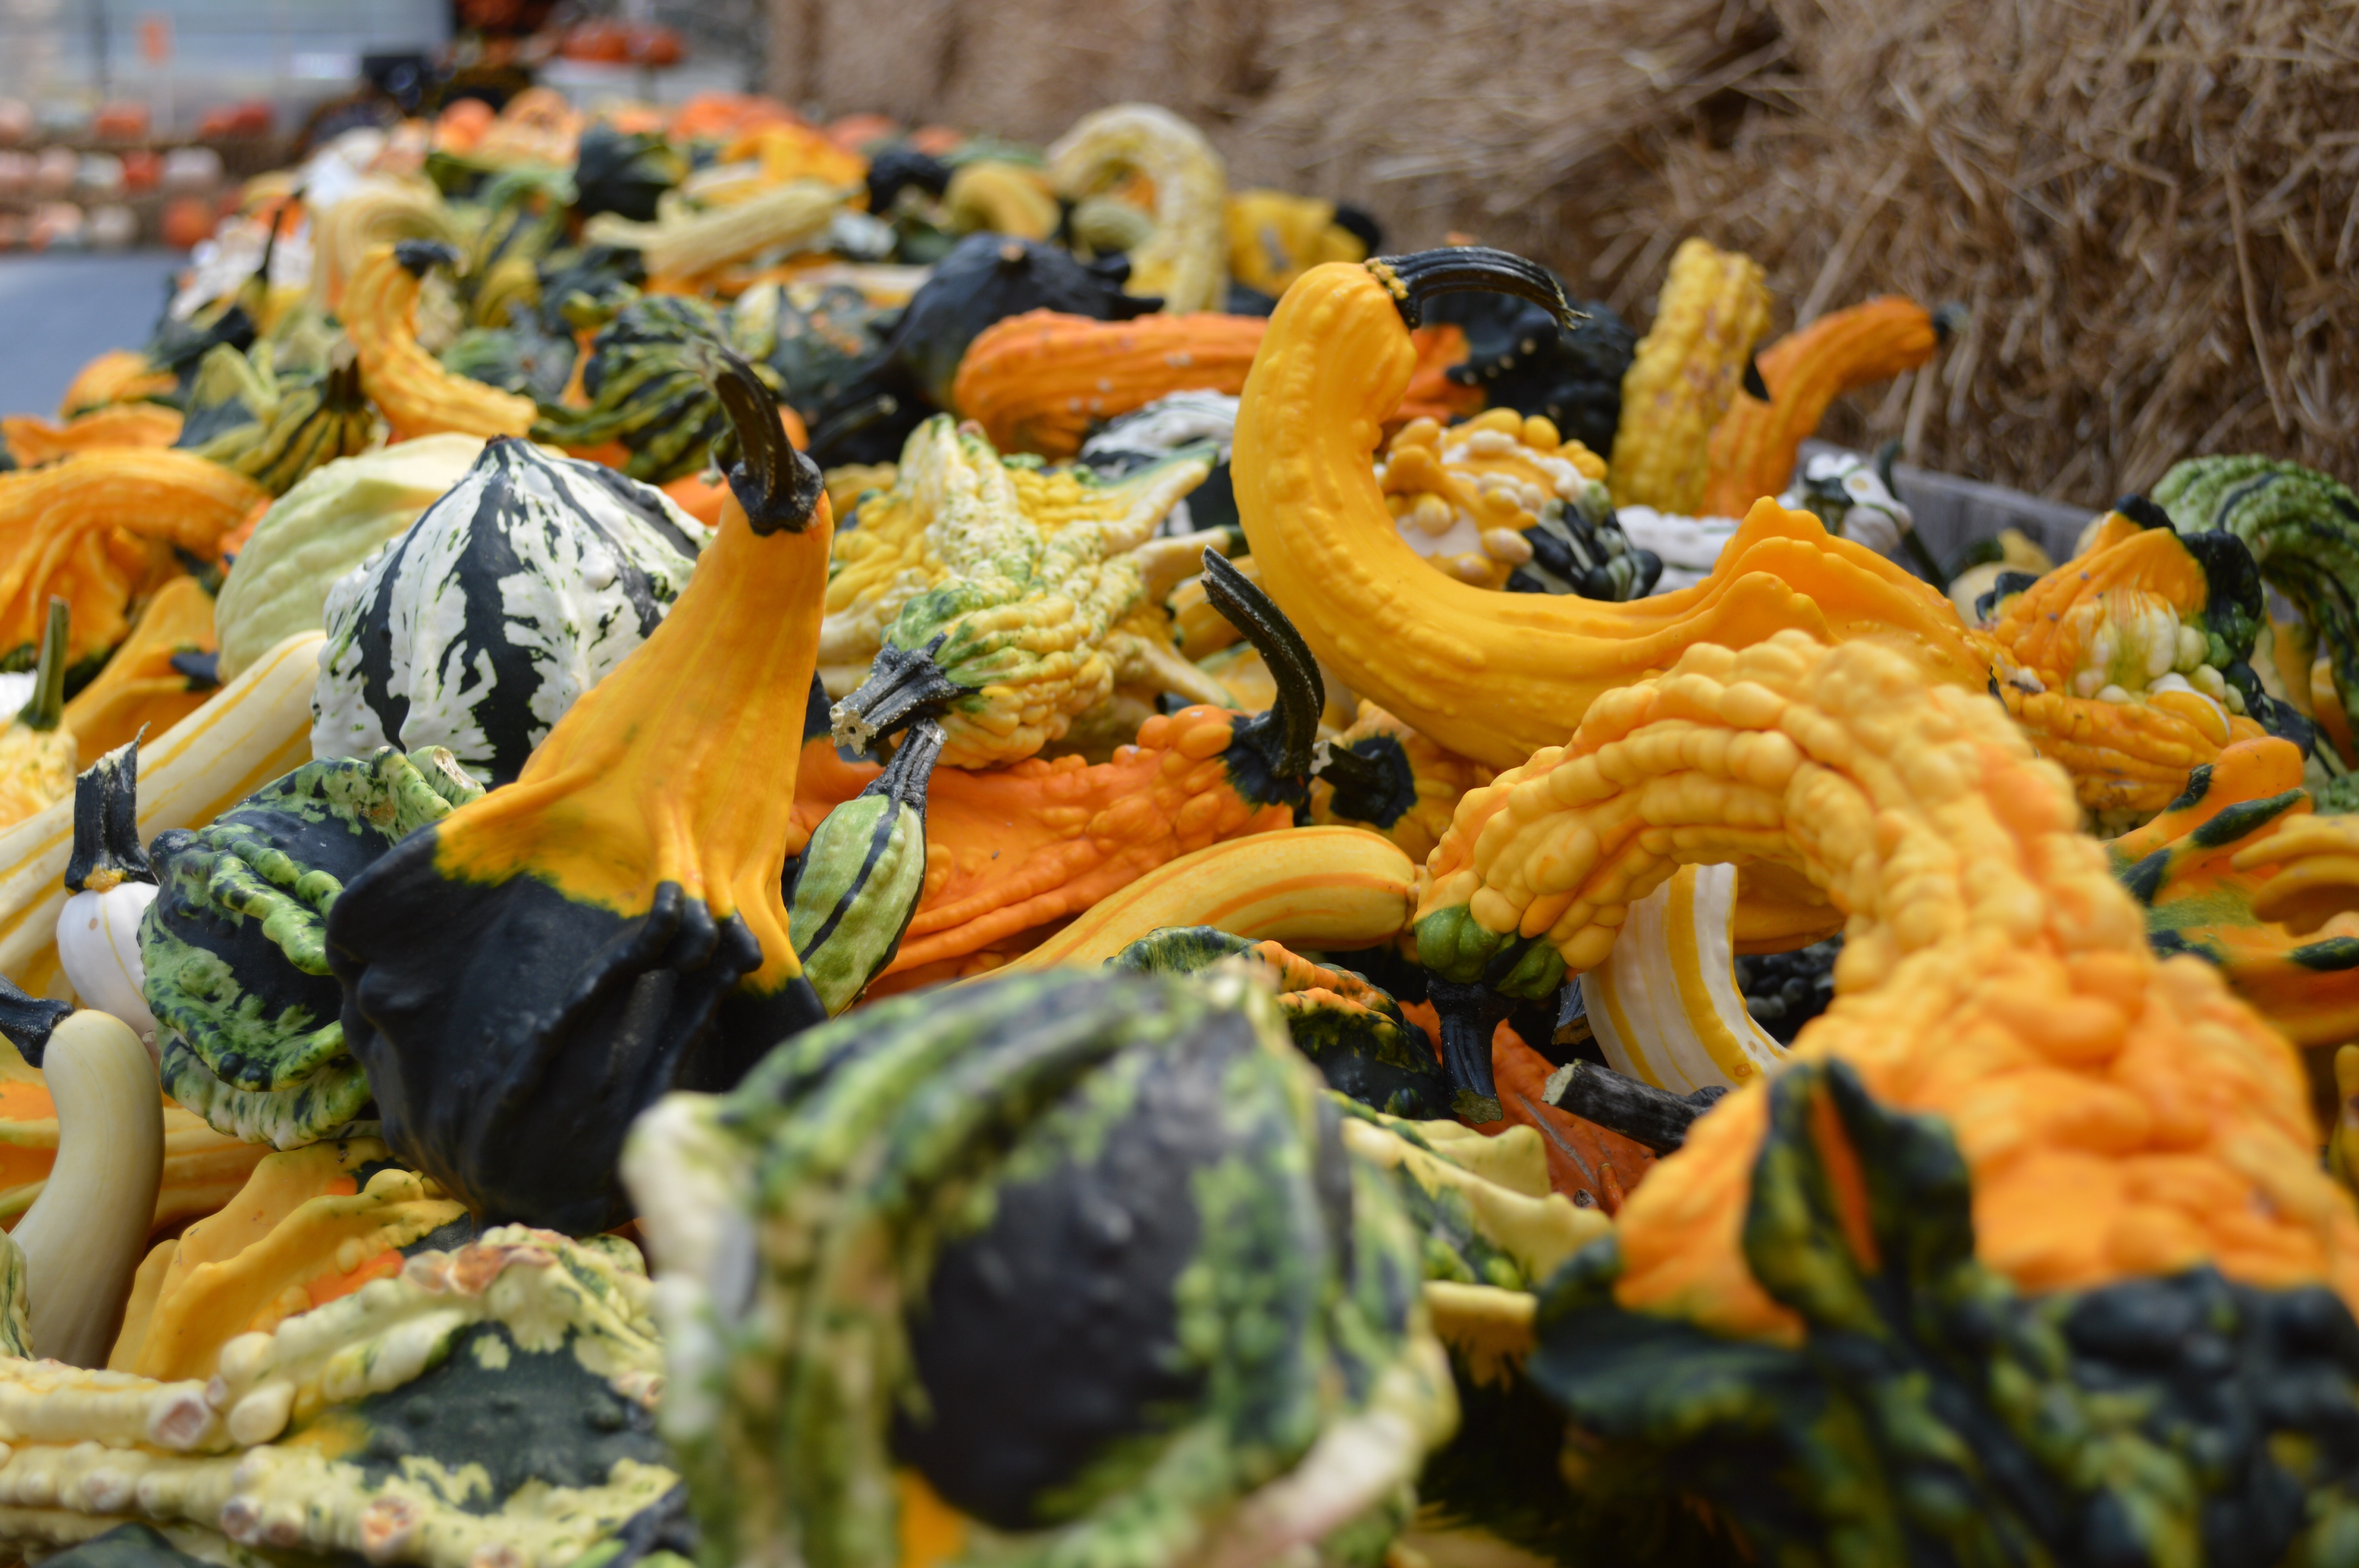
leaf, fall, flower, decoration, dish, food, harvest, produce, vegetable, autumn, pumpkin, halloween, colorful, season, thanksgiving, seasonal, october, fall background, fall season, gourds, fall festival, thanksgiving background